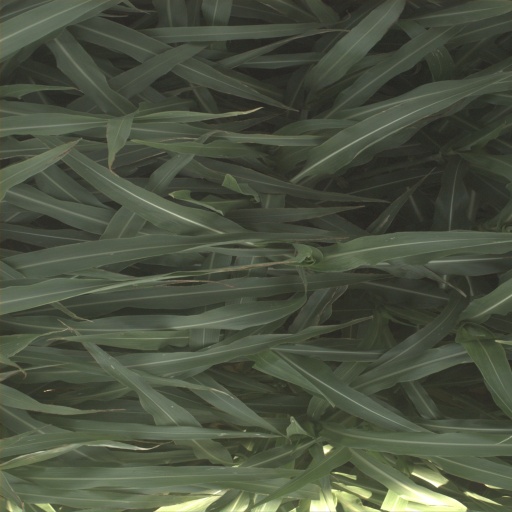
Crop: sorghum